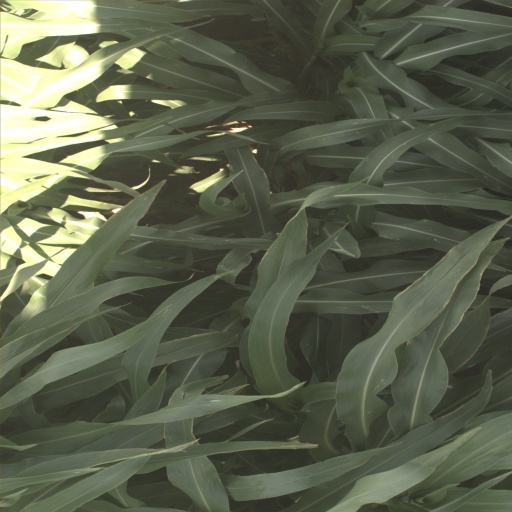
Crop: sorghum